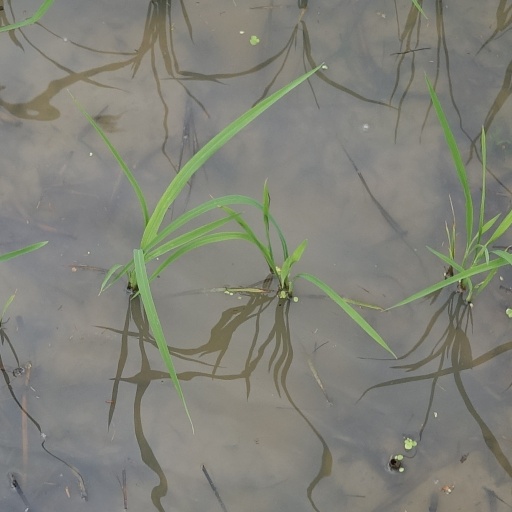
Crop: rice